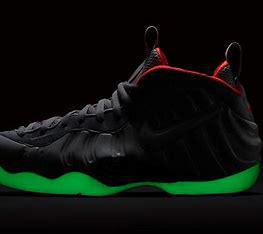
Brand: Nike
Model: Air Foamposite Pro